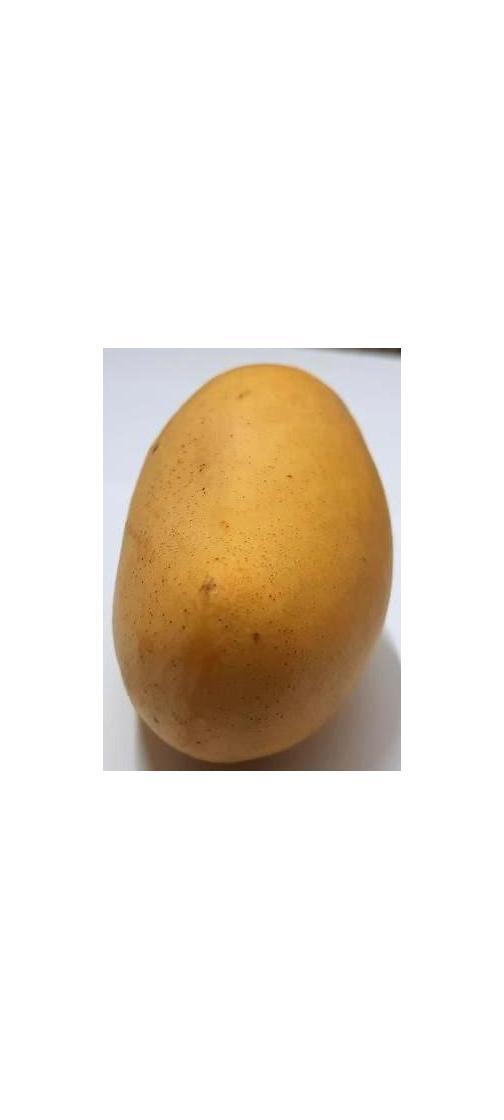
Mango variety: Katimon